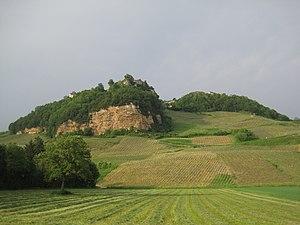
Château-Chalon
Le vignoble du Jura représente une région viticole située dans le Jura en Franche-Comté, en France. Elle s'étend sur le Revermont et occupe une bande nord-sud de 70 kilomètres de long et de 6 kilomètres de large qui longe la fracture géologique séparant la Bresse du massif du Jura. Marqué par une personnalité typique et représentant environ 2 000 hectares, c'est l’un des plus petits vignobles français.